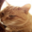
Label: cat